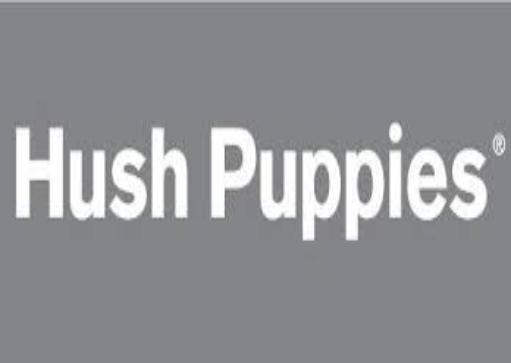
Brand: Hush Puppies
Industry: Clothes